Ukrainian Greeks

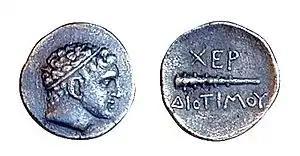
Greek Coin from Cherronesos in Crimea depicting Diotimus 2nd century BCE. (Odesa Numismatics Museum)

A Greek presence throughout the Black Sea area existed long before the beginnings of Kyivan Rus'. For most of their history in this area, the history of the Greeks in Russia and in Ukraine forms a single narrative, of which a division according to present-day boundaries would be an artificial anachronism. Most present-day Greeks in Ukraine are the descendants of Pontic Greeks from the Pontus region between the fall of the Empire of Trebizond in 1461 and the Russo-Turkish War of 1828–1829.